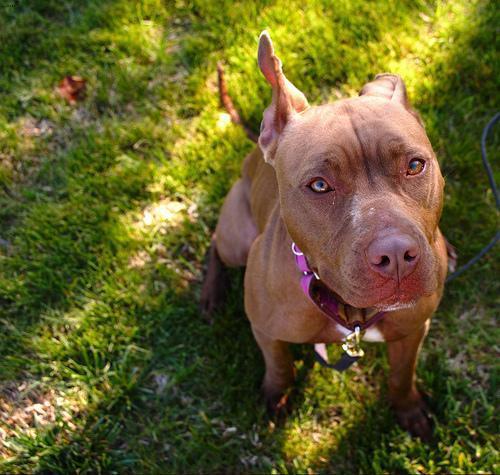
american pit bull terrier